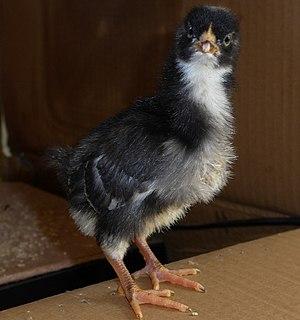
Amrock, poussin, poule, 8 jours